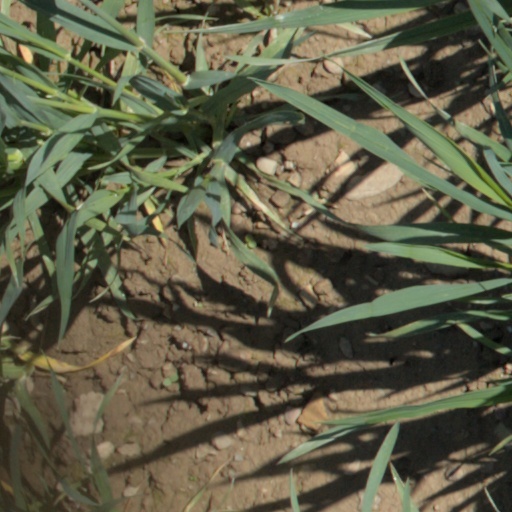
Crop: wheat